Maya (2017 film)

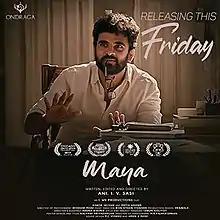
Online release poster

Maya is a 2017 Indian Tamil-language short film written, directed and edited by Ani I. V. Sasi, starring Ashok Selvan and Priya Anand. It revolves around a screenwriter who, after directing a critically raved short film, struggles in scripting his next film intended to be a feature-length "commercial" one. The music is composed by Ron Ethan Yohann, whereas Divakar Mani handled the cinematography.